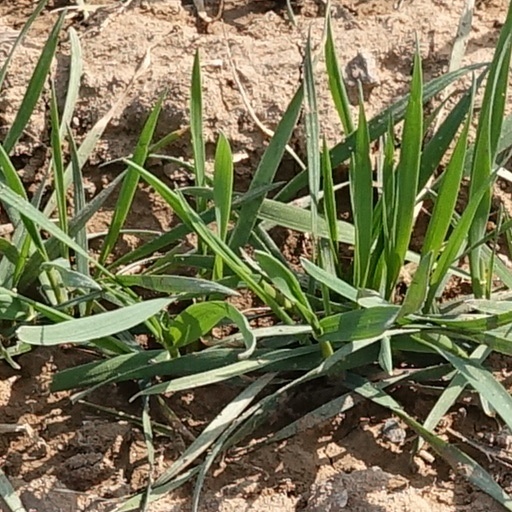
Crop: wheat